Mark Sargent (flat Earth proponent)

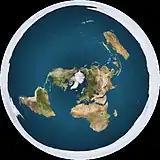
A model of the Earth as a disk, similar to what Sargent promotes

In 2015, Sargent released a series of videos he created on YouTube called "Flat Earth Clues", which questioned the accepted shape of the Earth. The series attracted two million views, propelling the rise of the modern flat Earth movement.